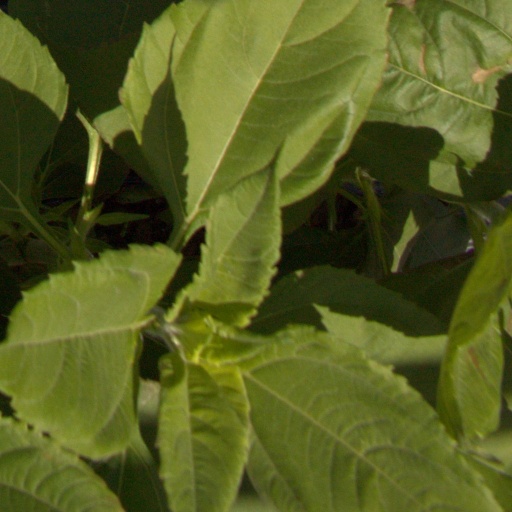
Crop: Jerusalem artichoke